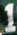
Number: 1